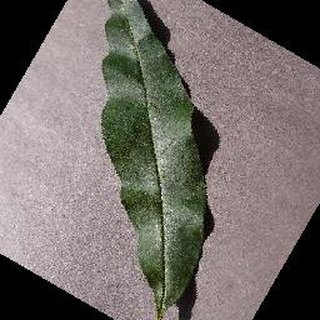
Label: healthy_peach